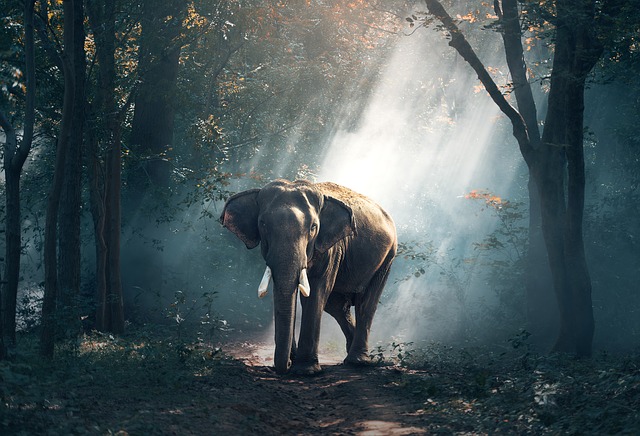
Label: elephant